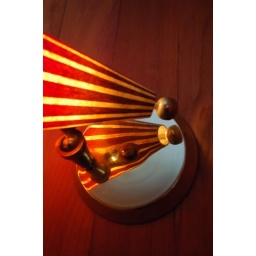
of a lamp in its metal base